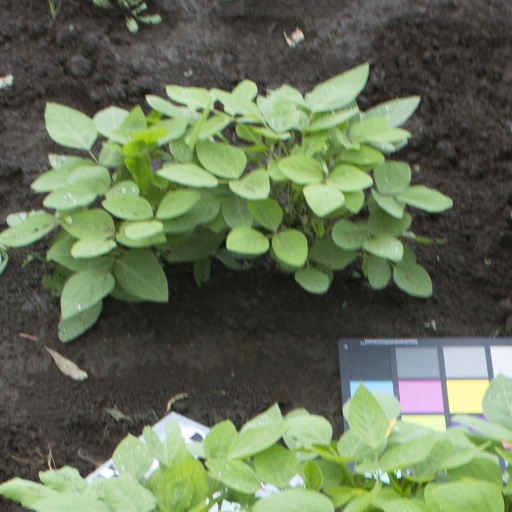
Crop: soybean